Helge Zimdal

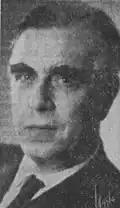
Helge Zimdal

Helge Zimdal, originally Zimdahl ( April 27, 1903 in Alingsås − October 3, 2001 in Hovås in Gothenburg) was a Swedish architect and professor of architecture at Chalmers University of Technology, known for his many school buildings.